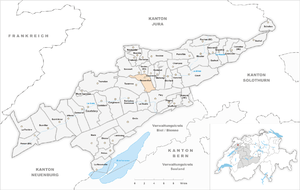
Reconvilier est une commune suisse du canton de Berne, située dans l'arrondissement administratif du Jura bernois.